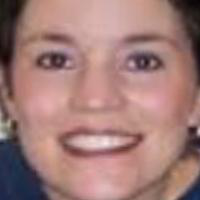
Age group: age 21-30